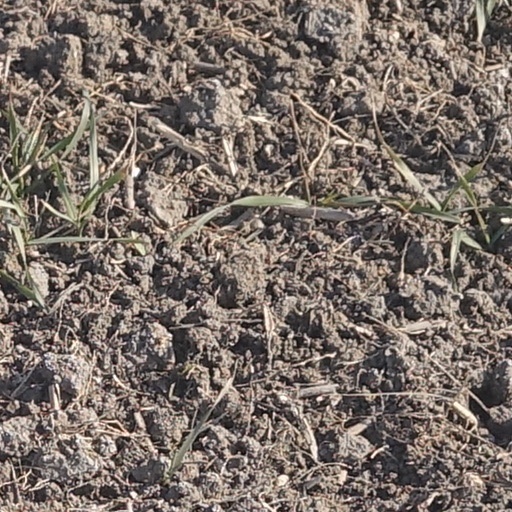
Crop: wheat